Baby shower

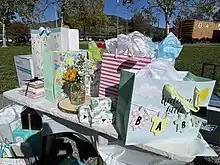
Gifts on a table at a baby shower

Traditionally, baby showers are given only for the family's first child, and only women are invited to party, though this has changed in recent years, with baby showers being mixed-sex or taking place in the workplace. Smaller showers, or showers in which guests are encouraged to give only diapers or similar necessities, are common for subsequent babies.